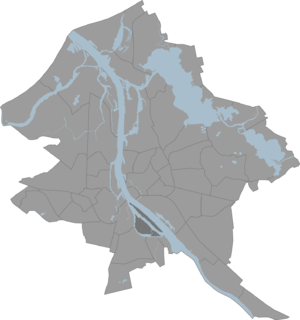
Salas est un voisinage de Riga en Lettonie.